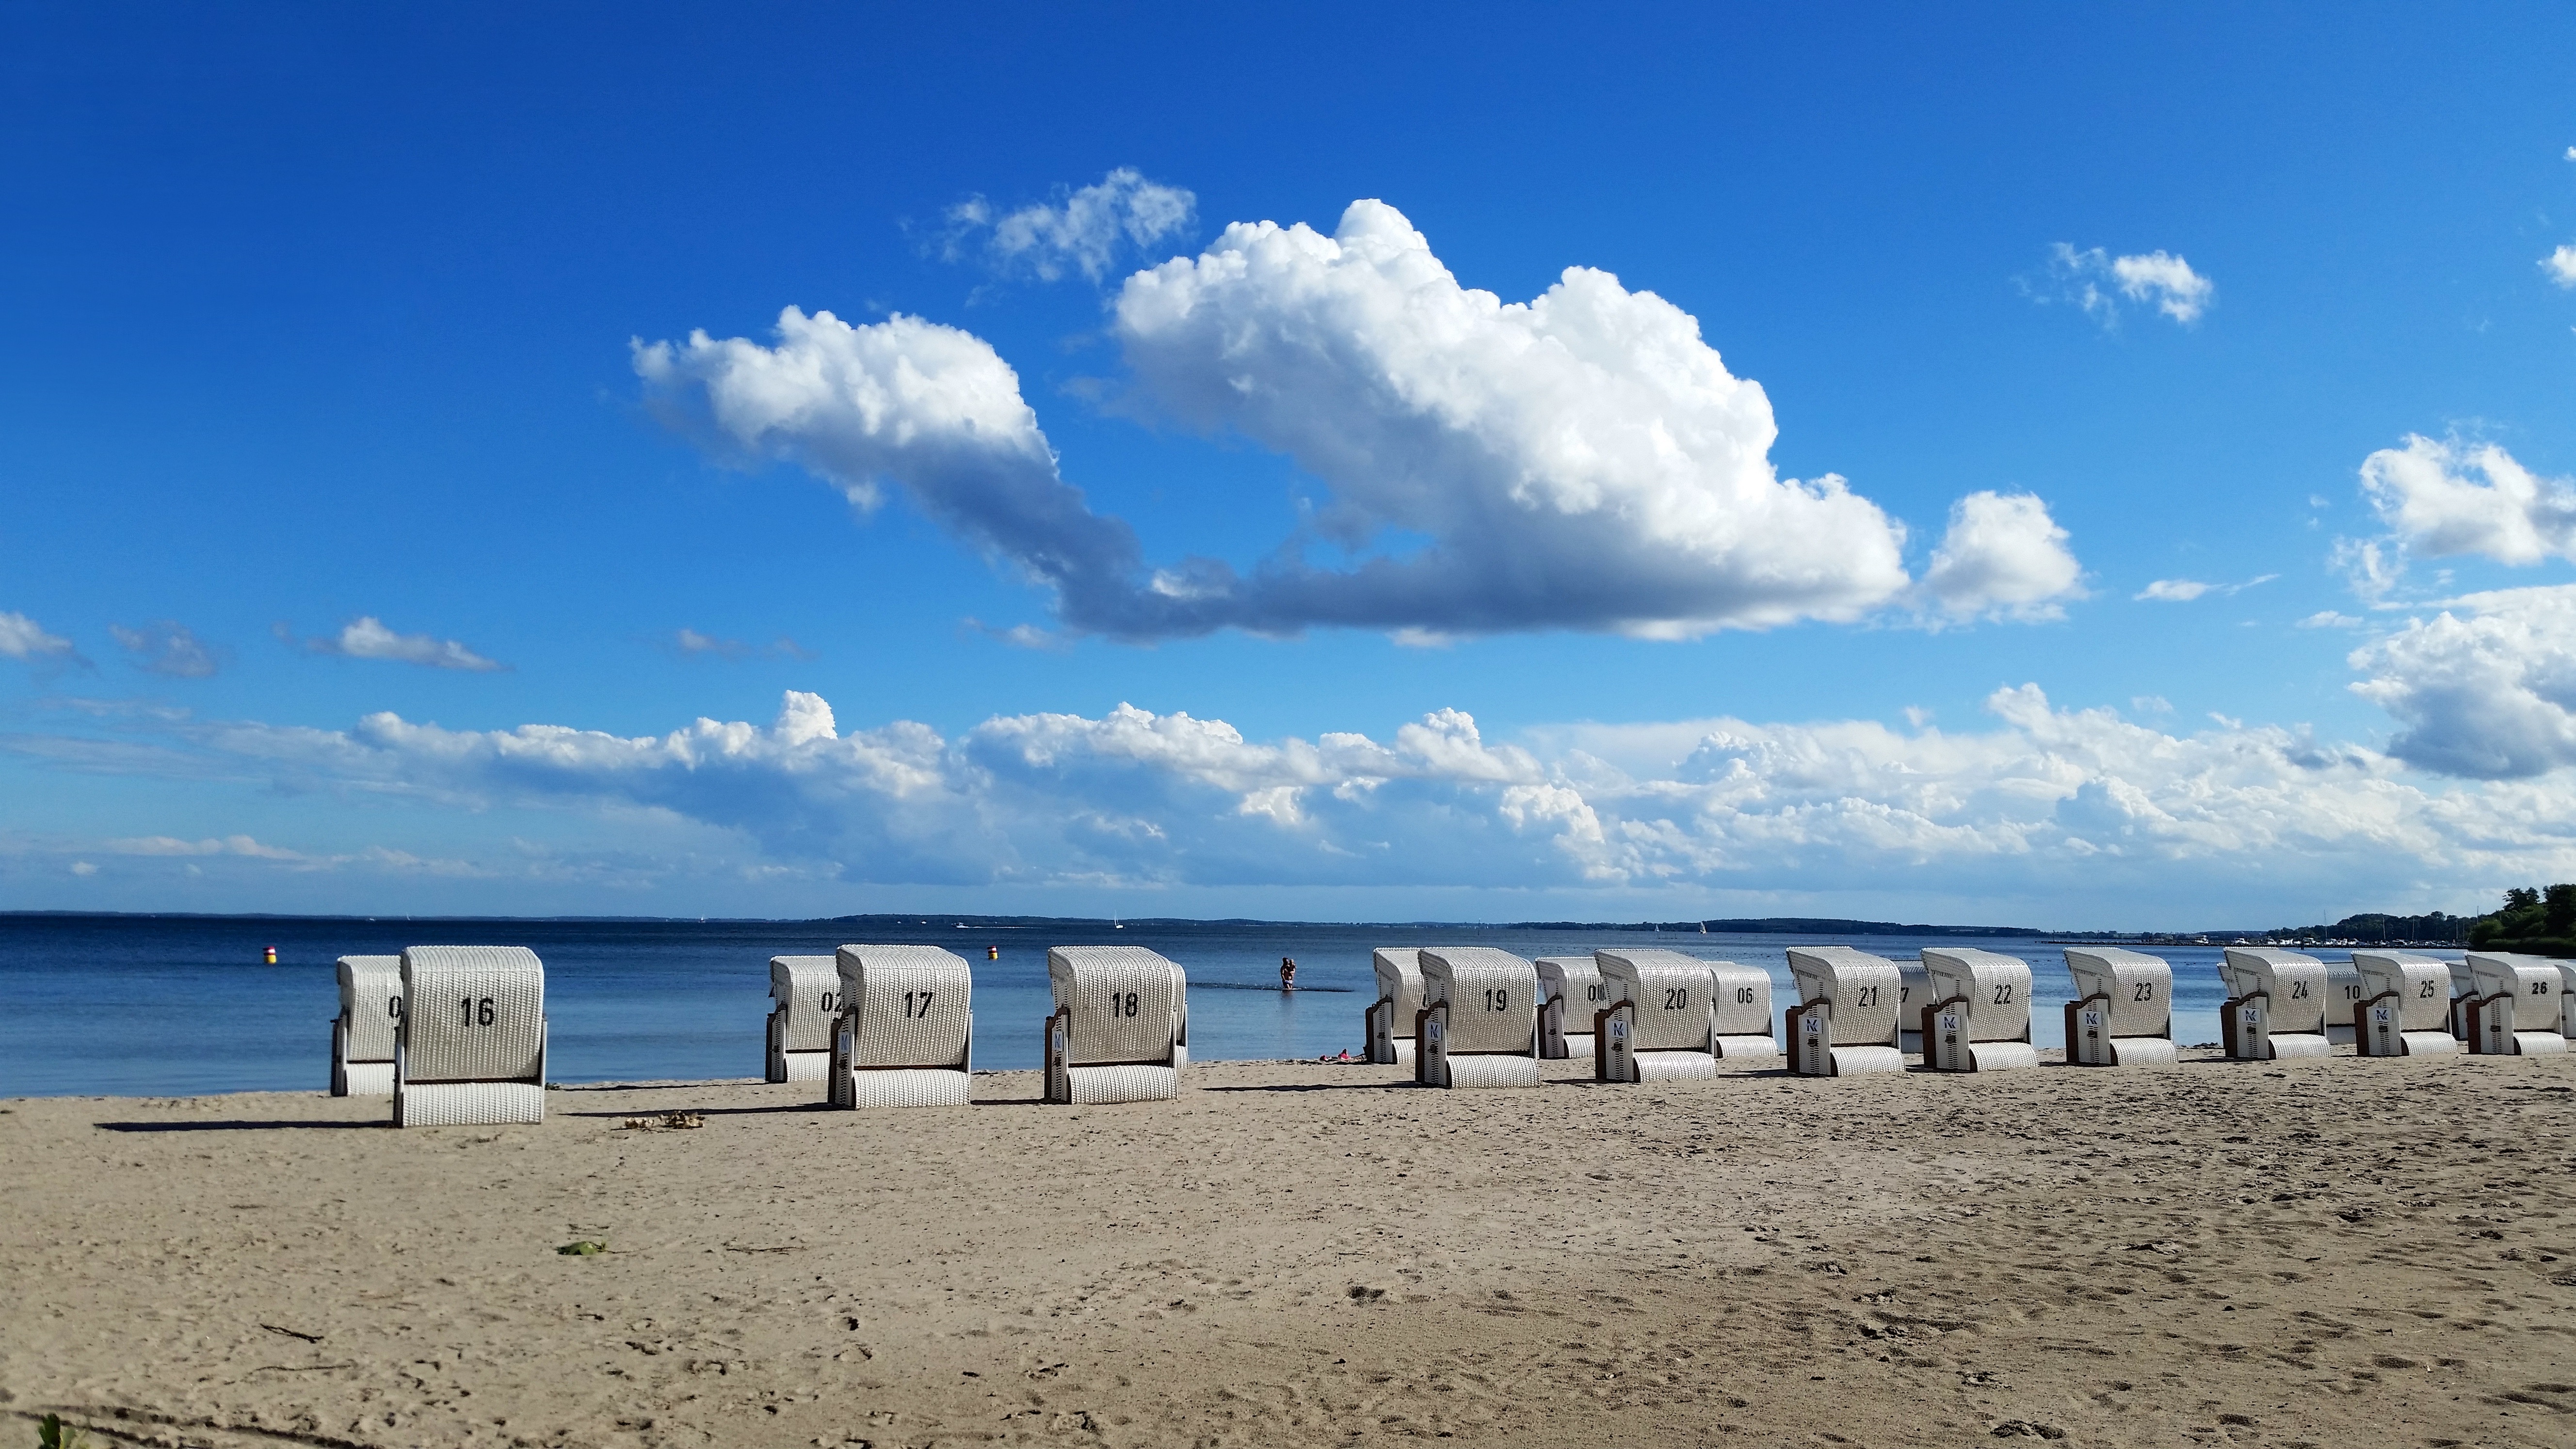
beach, sea, coast, water, sand, ocean, horizon, cloud, sky, shore, wave, vacation, bay, body of water, clouds, cape, beach chair, klink, wind wave